Municipality of Waterloo

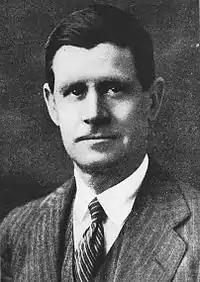
Thomas Bavin, Leader of the Opposition, later Premier, led the political opposition to the Waterloo bill in parliament.

From 28 December 1906, following the passing of the "Local Government Act, 1906", the council was again renamed as the "Municipality of Waterloo". In February 1909, council began planning for the South Sydney Hospital, with land provided in Zetland from the Cooper Family and a large bequest from local businessman and benefactor James Joynton Smith. In September 1909, Mayor John Dunning, passed through council, on a vote of 6–5, a motion to purchase a set of mayoral and town clerk municipal robes for the occasion of the laying of the foundation of the South Sydney Hospital by the Governor Lord Chelmsford on 21 October.